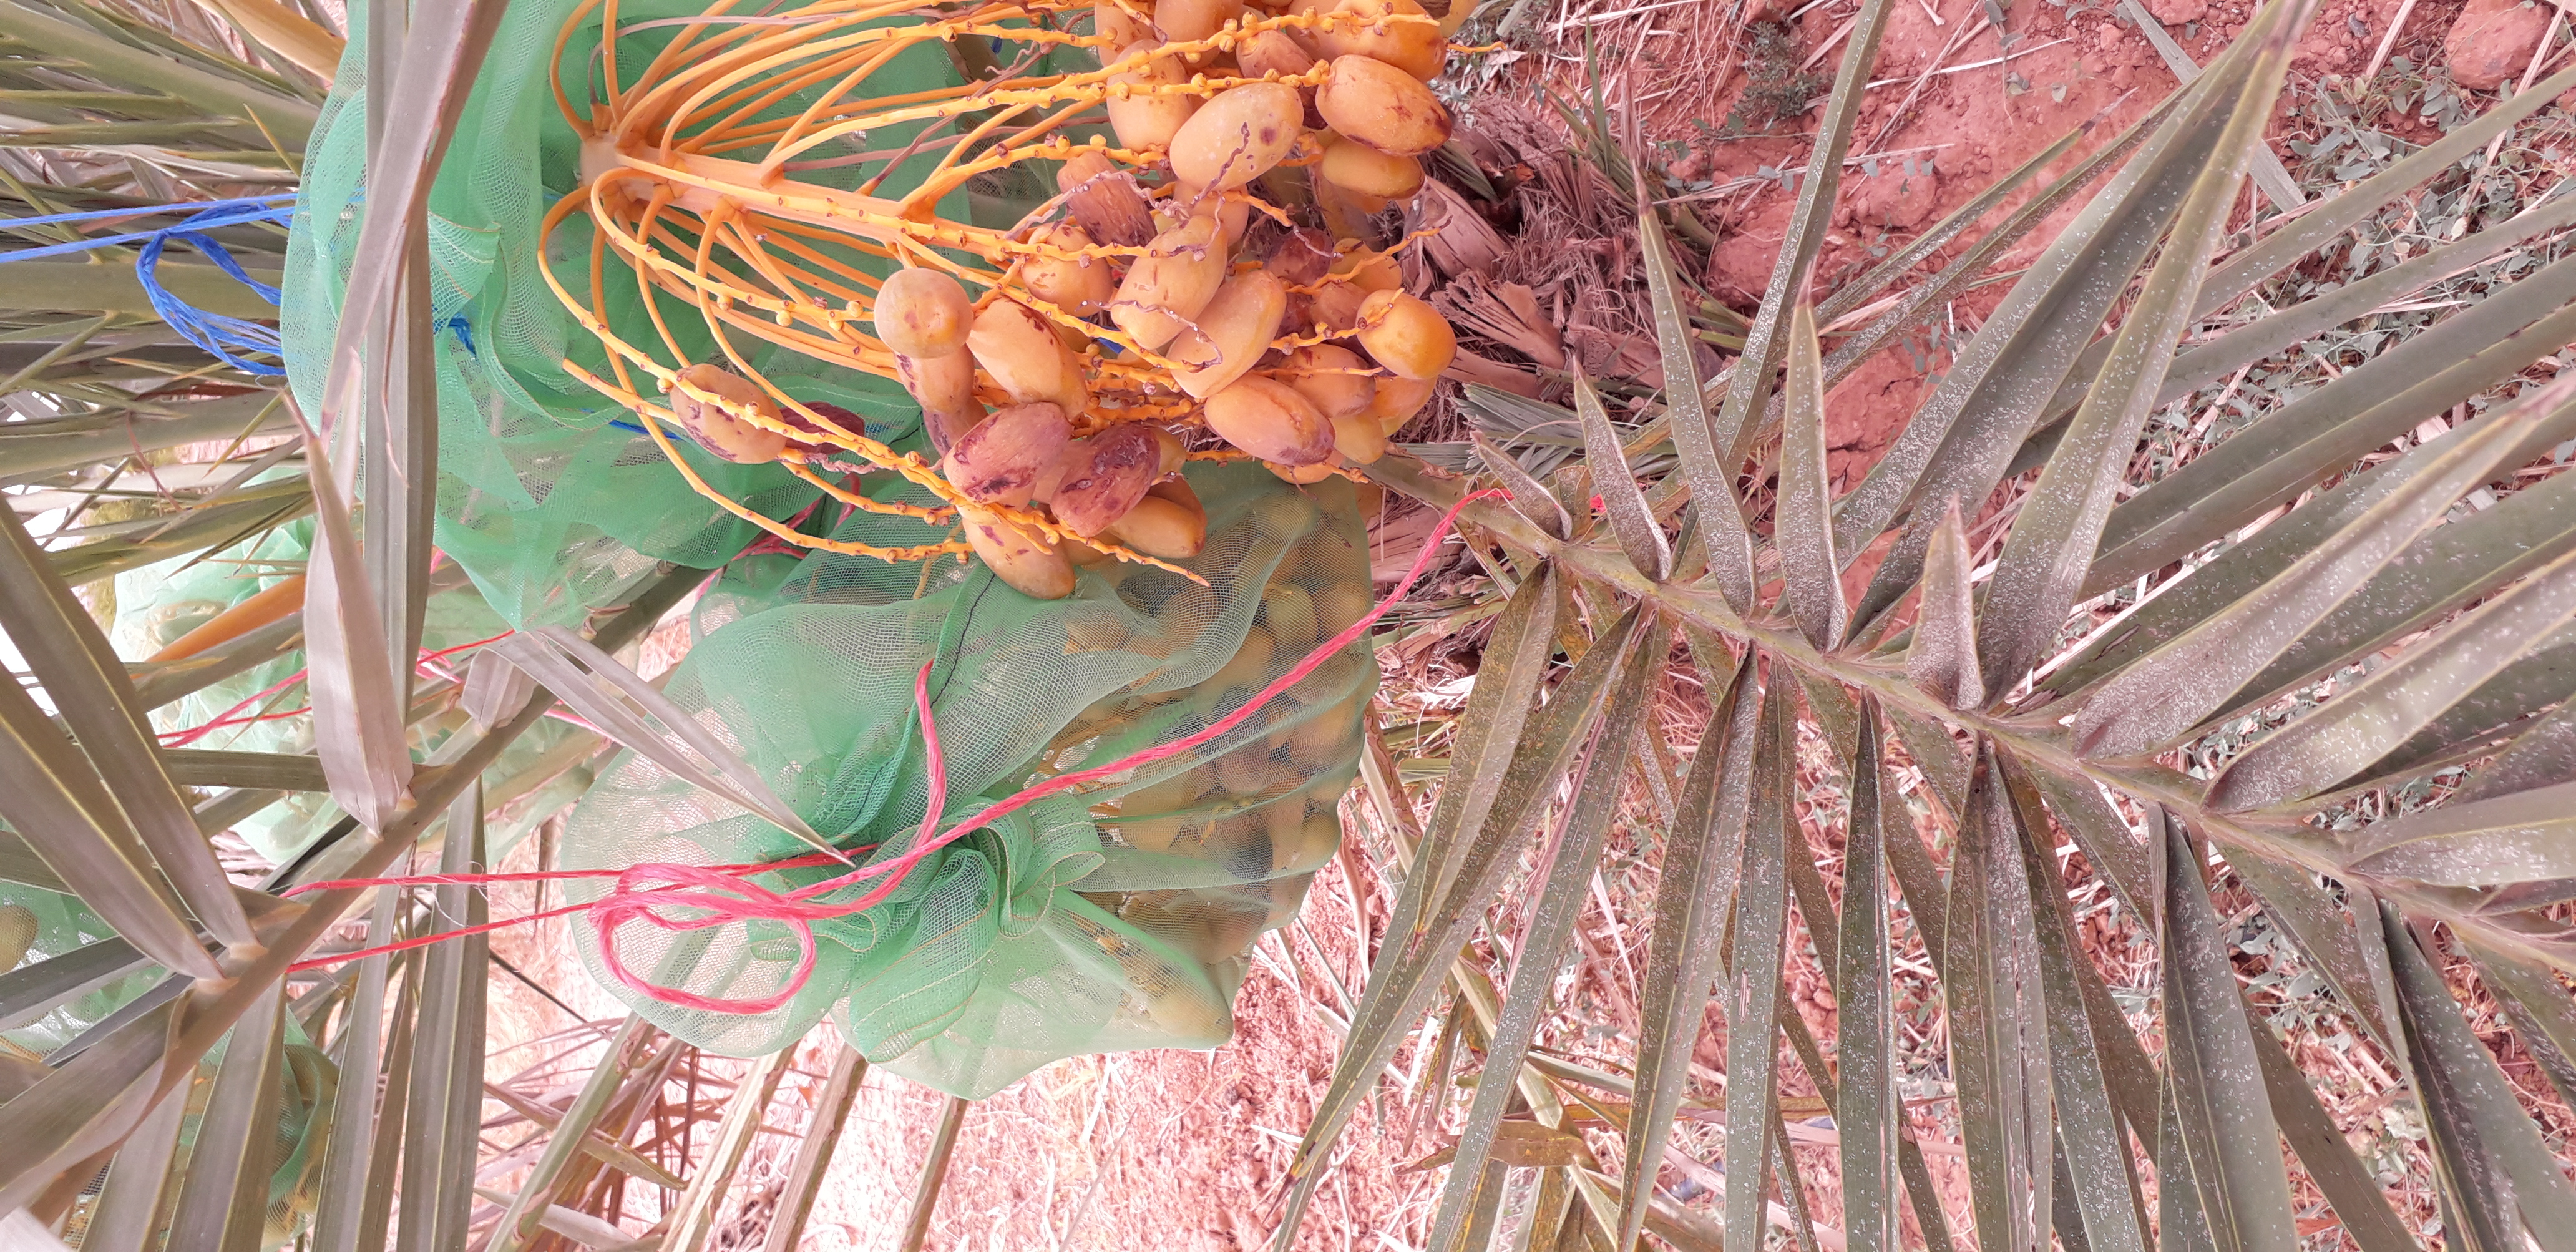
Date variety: Boumajhoul